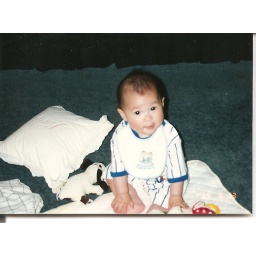
My mom used to dress me up in boy clothes.